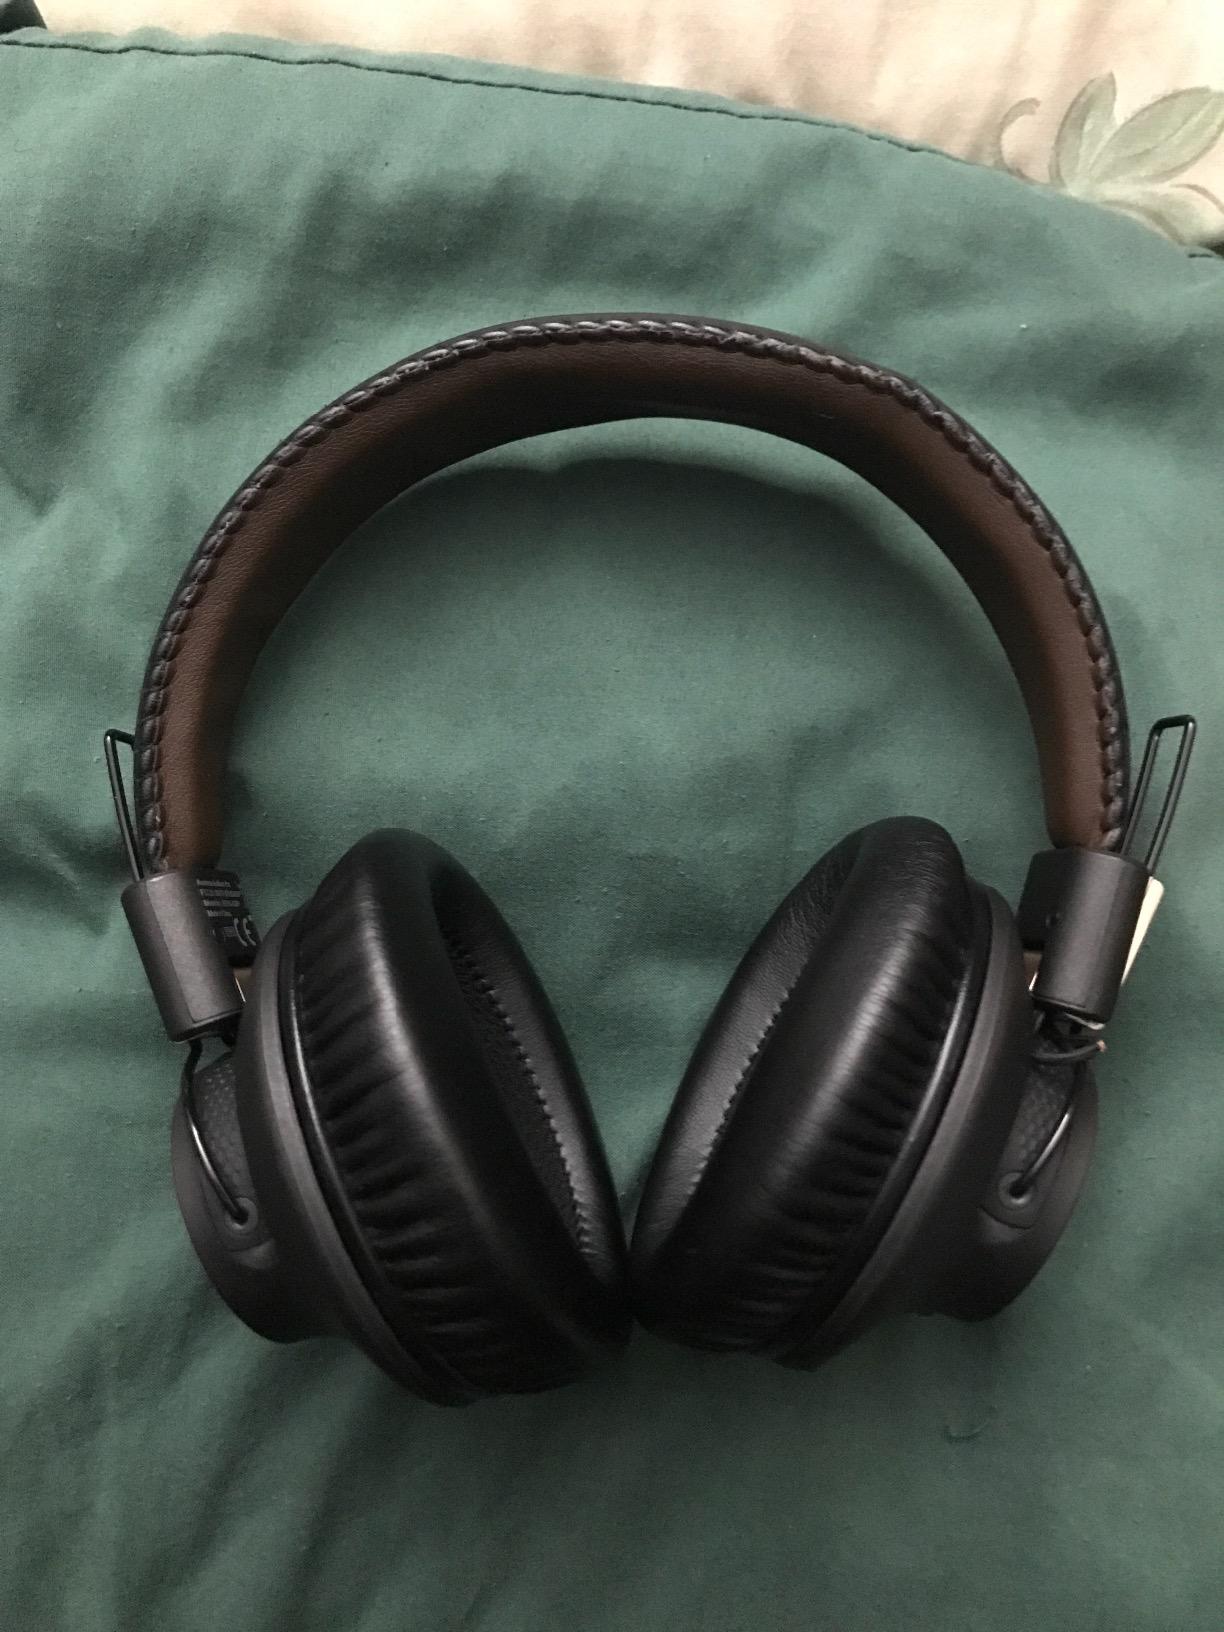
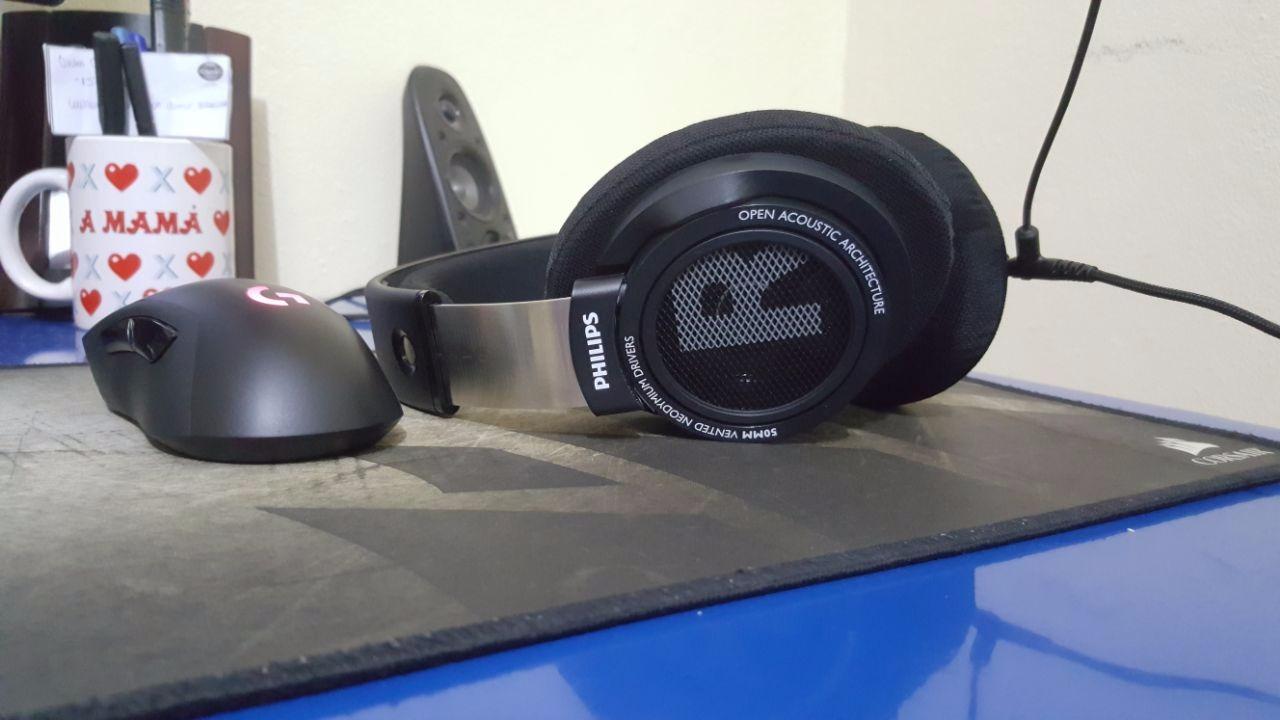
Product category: headphones
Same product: no